Mumuye people

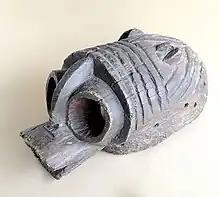
Mask used by the Mumuye during initiation rites.

Mumuye people use rainmaking rods. These are much like lightning rods that protect homes against being struck by lightning. These rods are in a z shape, like lightning. This is also thought to represent the movement of snakes. Some even have a head on the end of them that is like the shape of a snake's head. These rods represent fertility of the land, and the people.